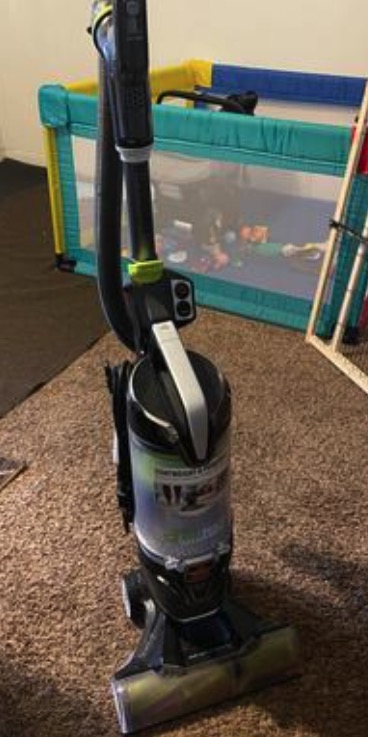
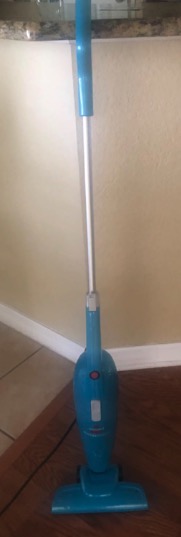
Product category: items_vacuum
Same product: no